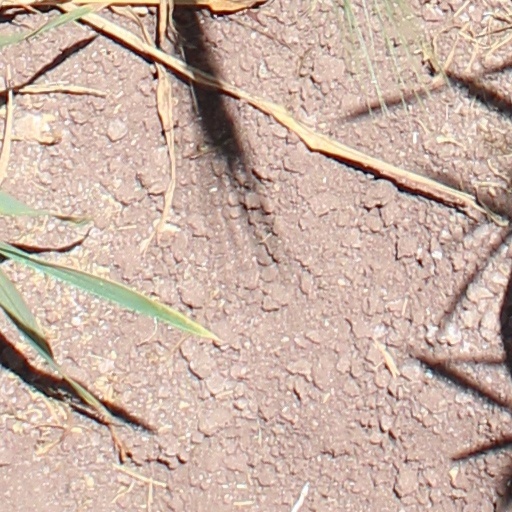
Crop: wheat